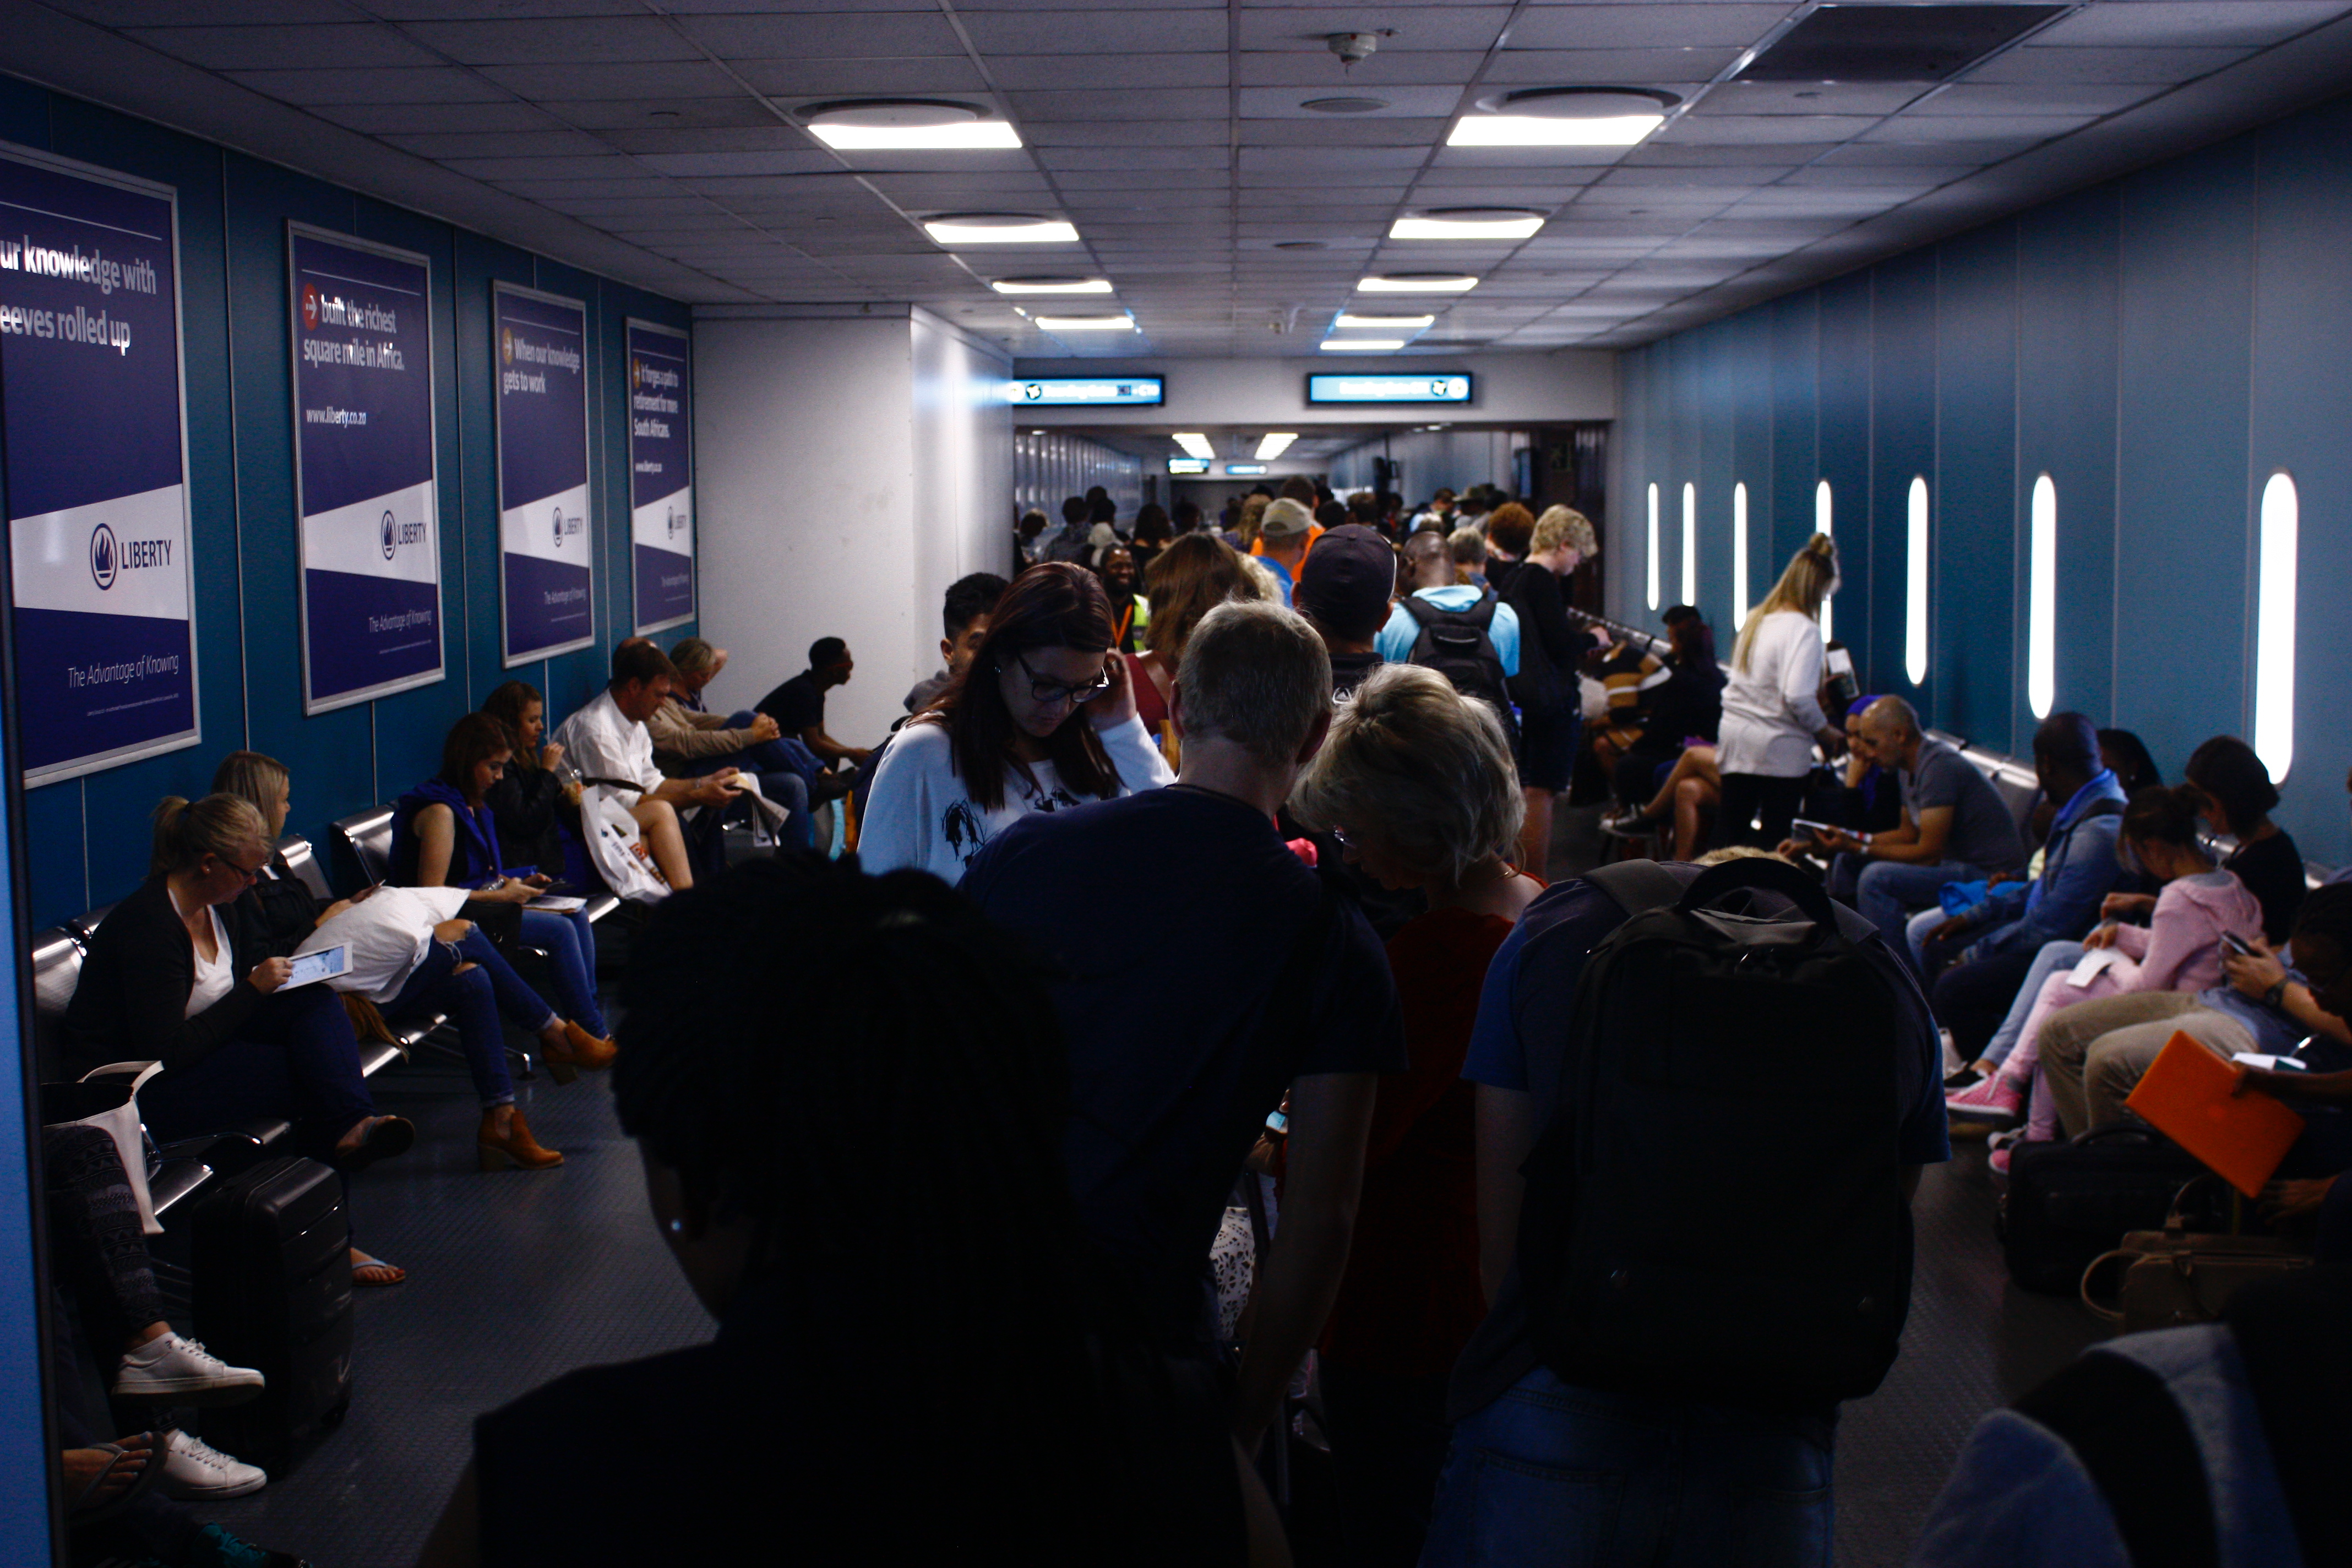
crowd, audience, convention, academic conference